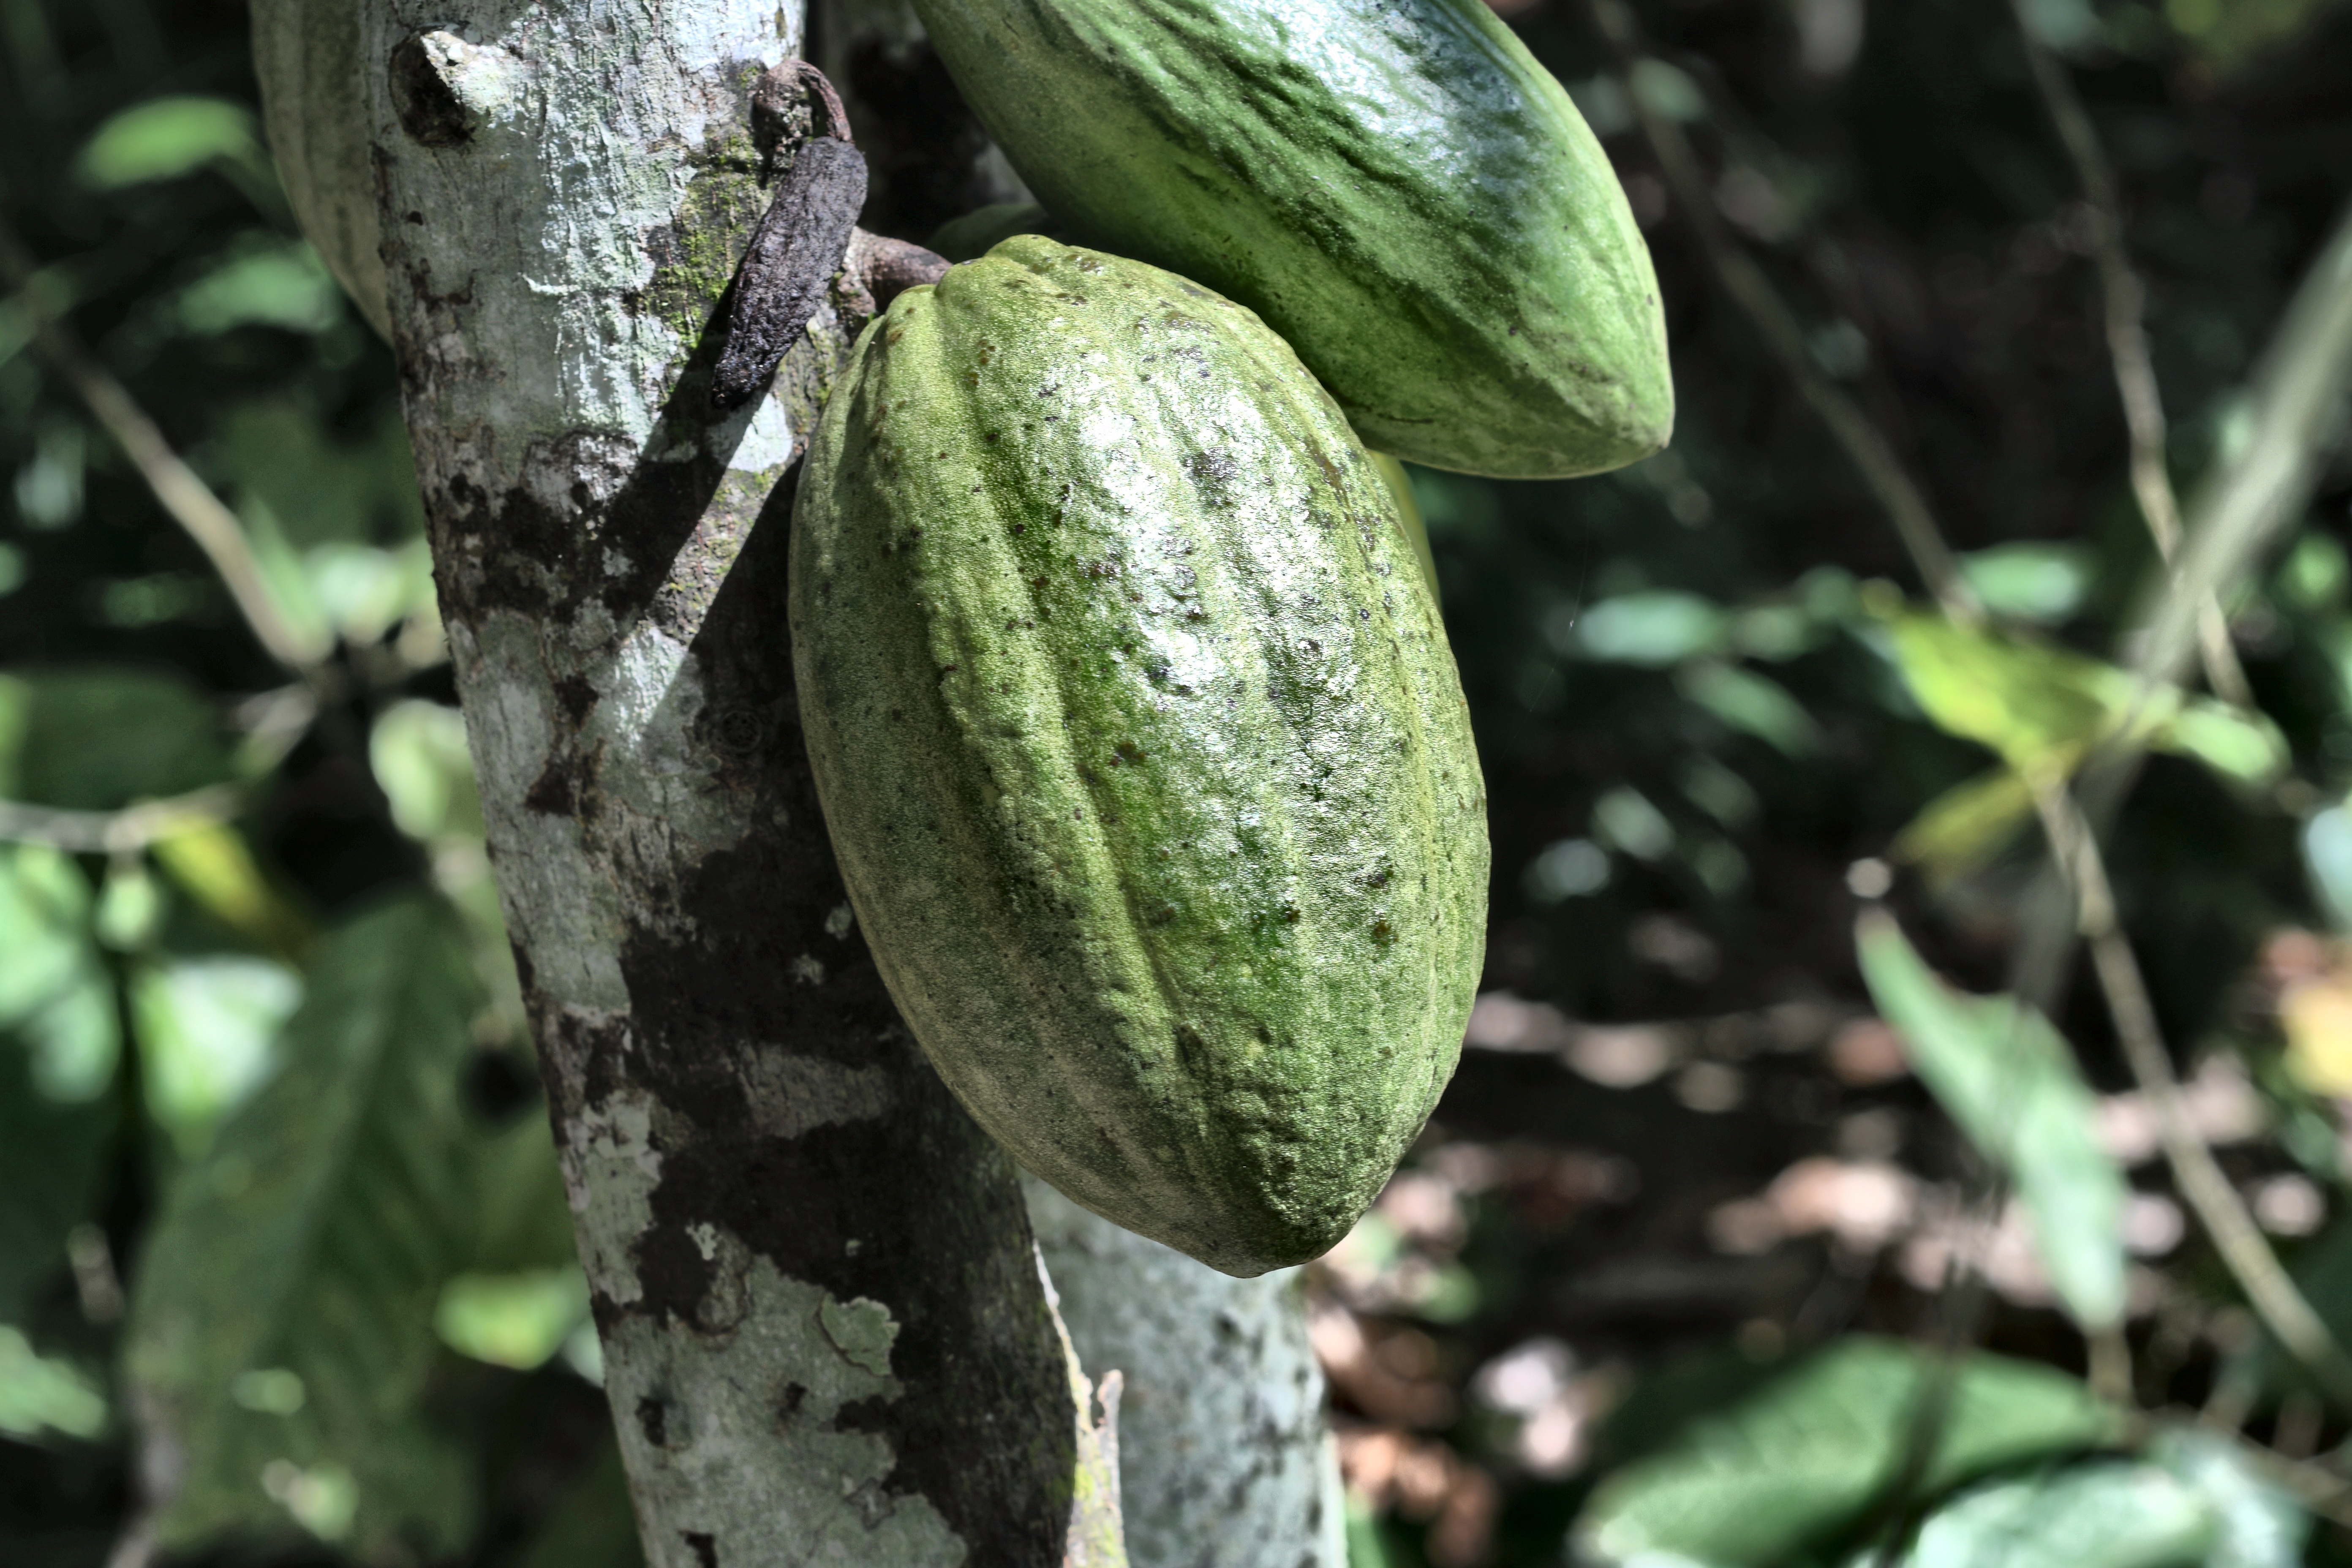
Maturity: unmature
Variety: Guiana